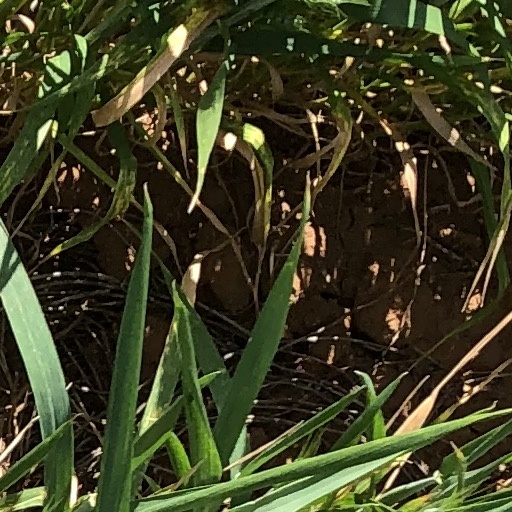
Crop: wheat